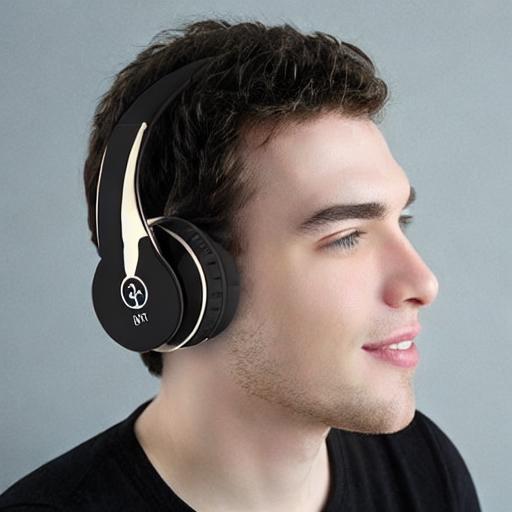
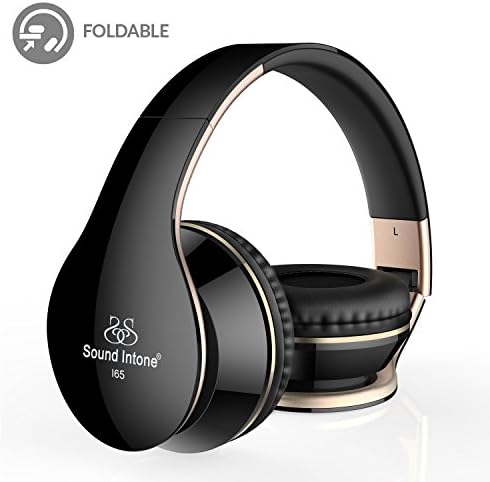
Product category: headphones
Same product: no